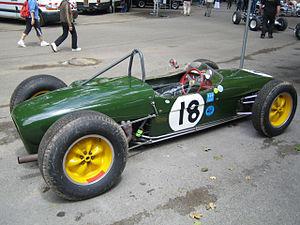
Robert McGregor Innes Ireland dit Innes Ireland, est un pilote automobile, un ingénieur et un journaliste britannique.